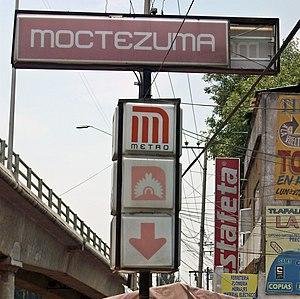
Moctezuma est une station de la Ligne 1 du métro de Mexico. Il est situé à l'est de Mexico, dans la délégation Venustiano Carranza.